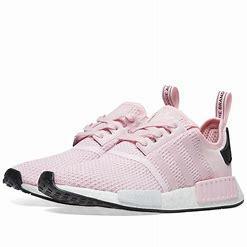
Brand: Adidas
Model: NMD Sale